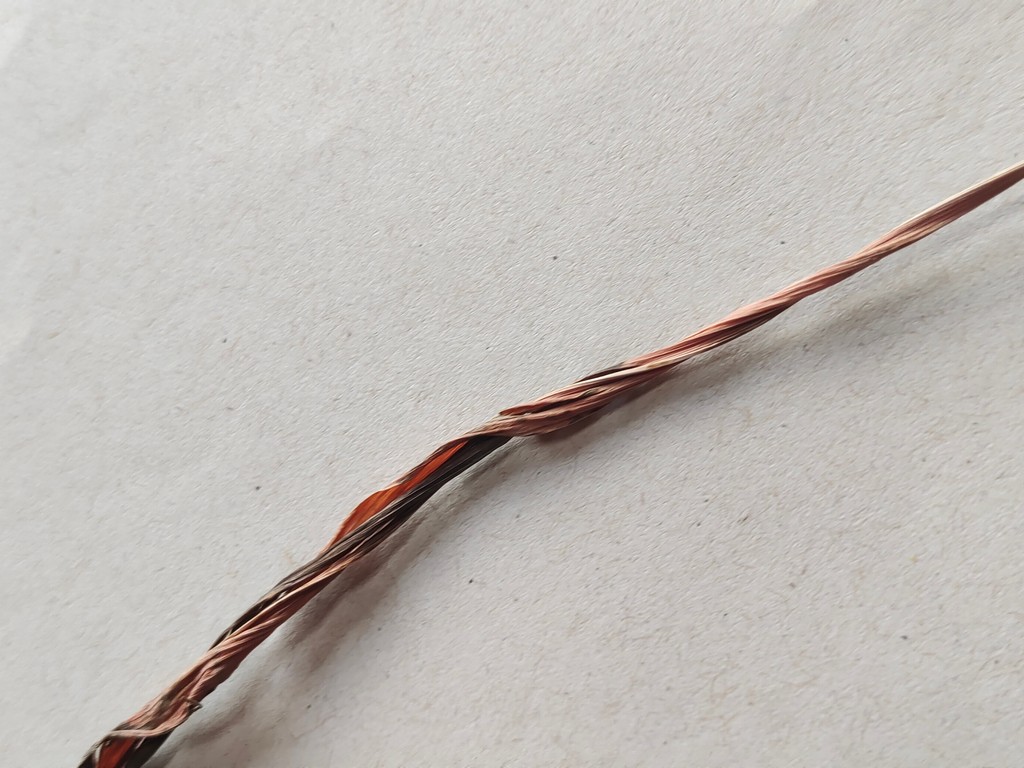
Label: Dried